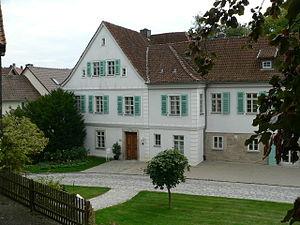
Friedrich Johann Michael Rückert est un poète, traducteur, orientaliste et professeur allemand, auteur prolifique de poèmes lyriques, de poèmes pour almanach, d’aphorismes, de chansons enfantines, de contes et d’épopées historiques et bibliques, et d’autre part de traductions ou transpositions d’œuvres des littératures orientales, principalement arabe et persane.